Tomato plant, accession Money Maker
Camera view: vertical (180 deg); turntable rotation: 30 degrees
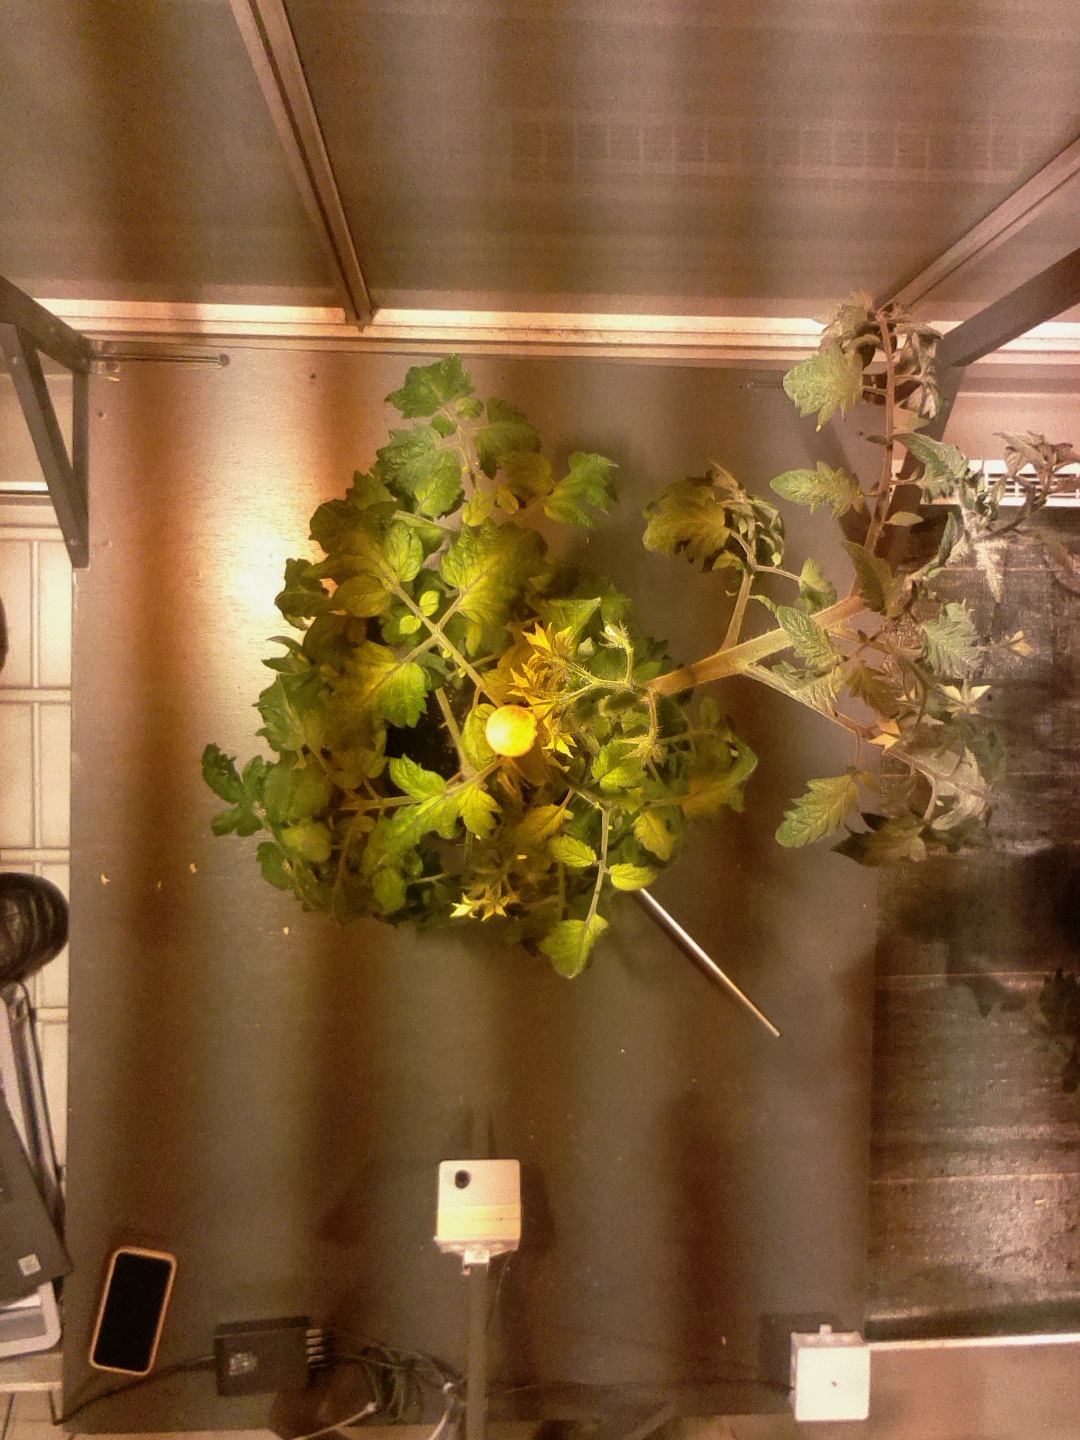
BBCH growth stage 67: Full flowering, 70%-80% of flowers open, more petals falling